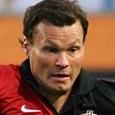
Age: 32